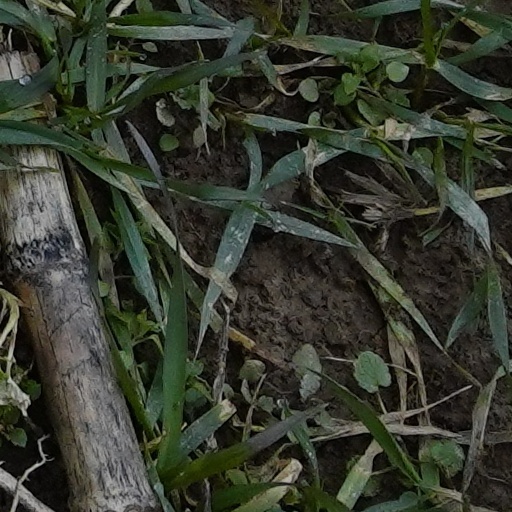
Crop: wheat